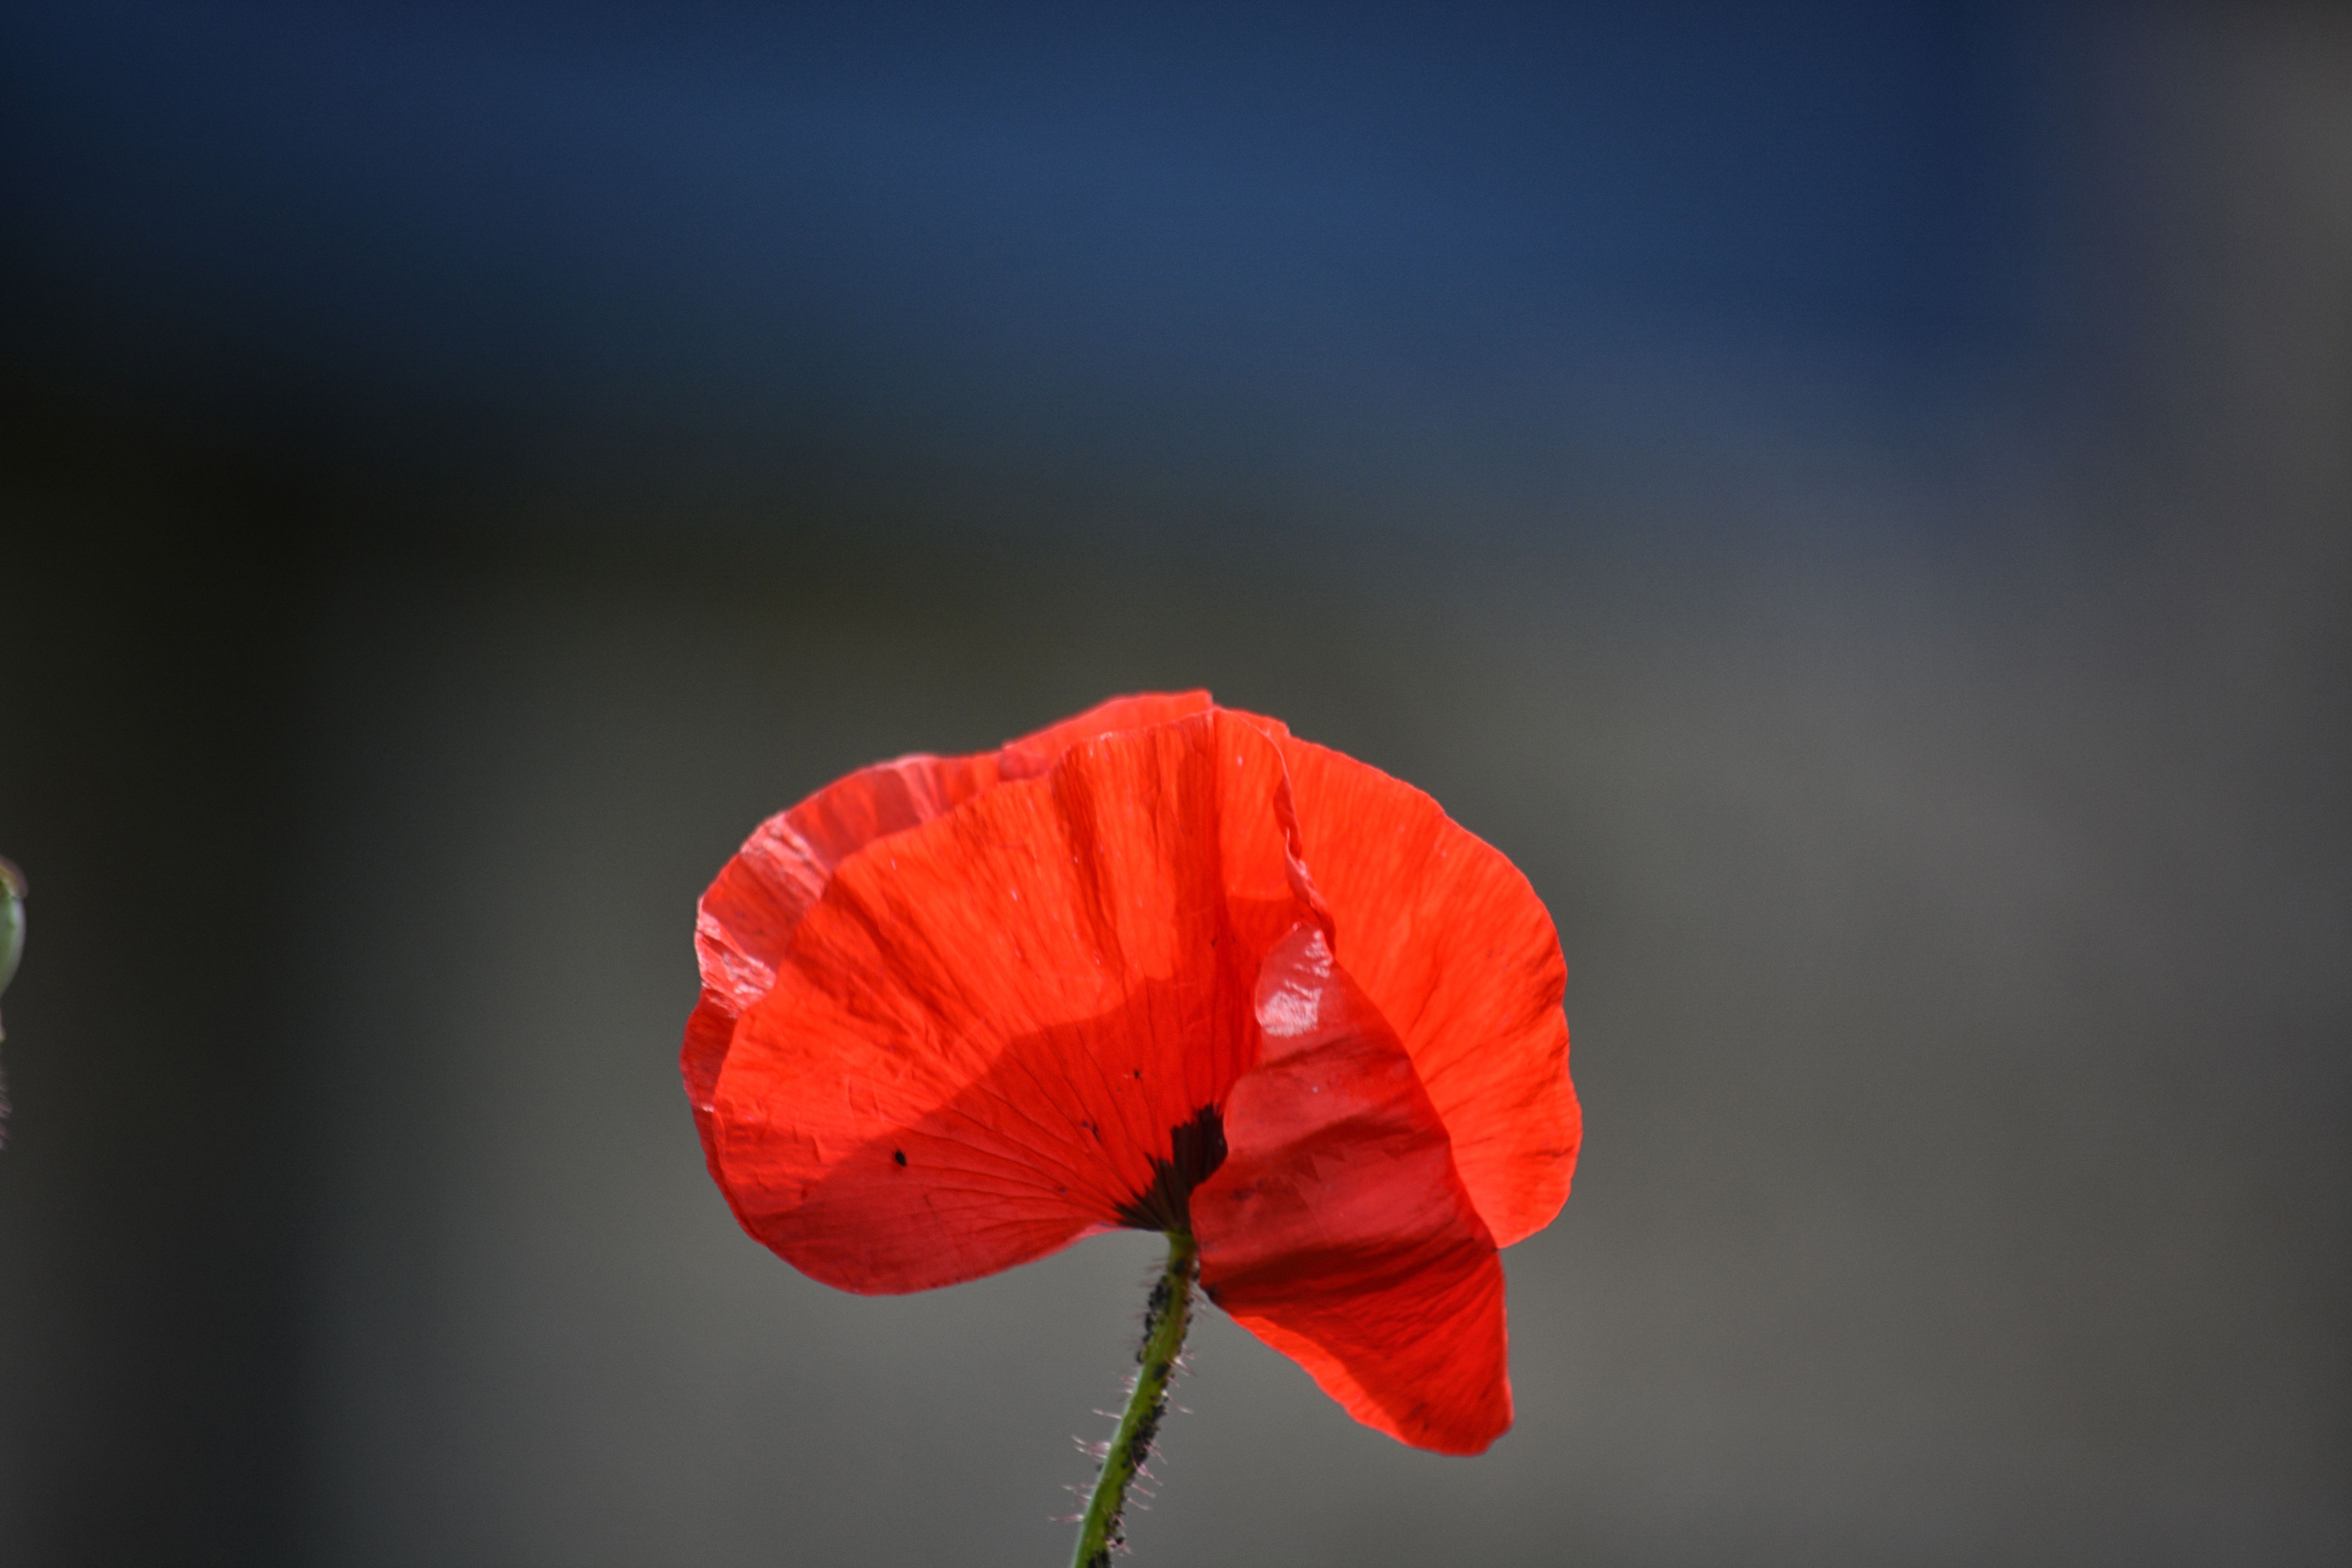
plant, photography, leaf, flower, petal, country, summer, red, color, botany, flora, wild flower, close up, poppy, coquelicot, macro photography, flowering plant, plant stem, land plant, poppy family